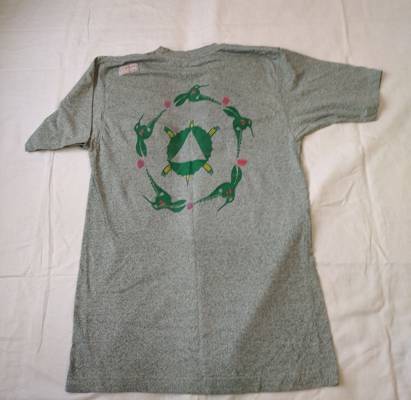
Waste category: clothes